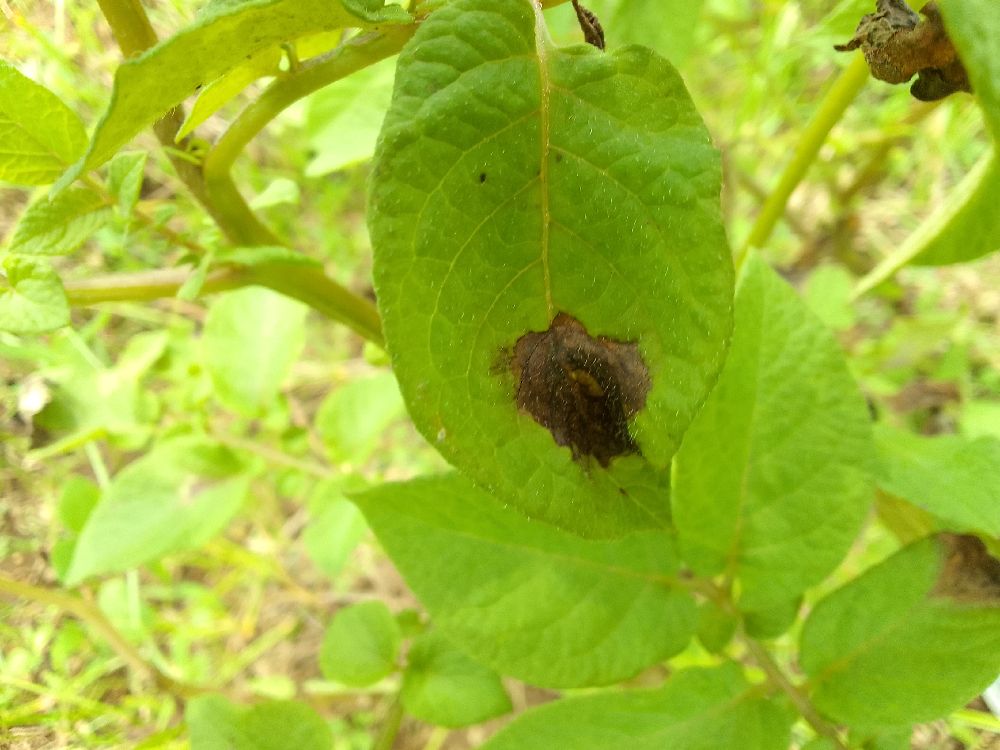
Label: Late blight